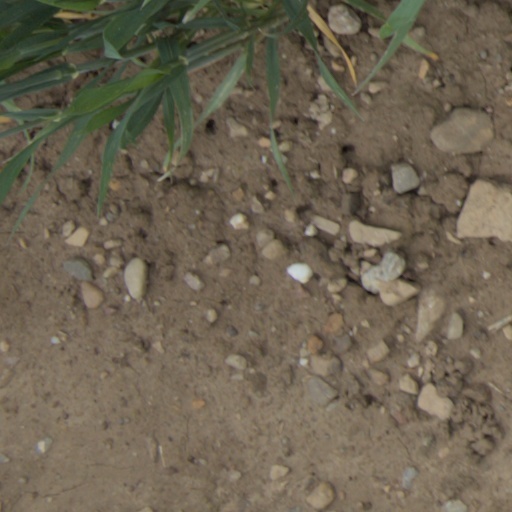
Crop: wheat